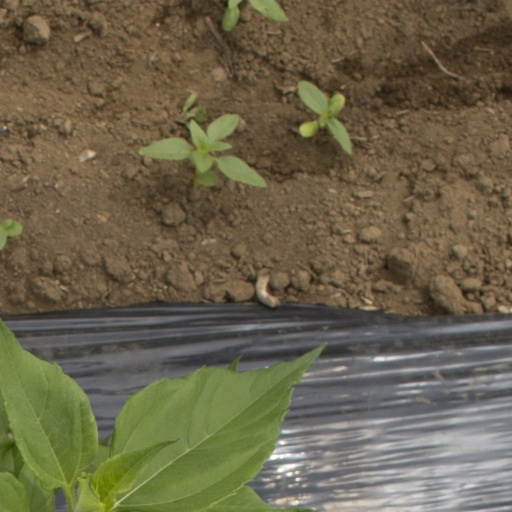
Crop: Jerusalem artichoke